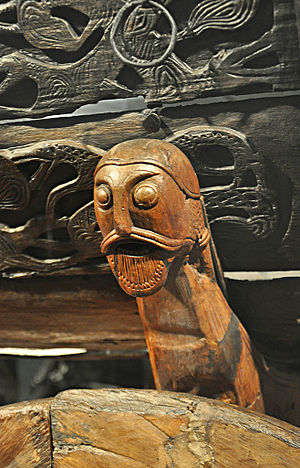
Vikinger / Kultur / Hverdagsliv / Udseende og hygiejne
Udskåret træhoved med velplejet skæg fra Osebergskibet.
Vikinger var nordiske søfarere, der rejste, plyndrede og handlede i Nordeuropa. De kom primært fra Skandinavien og rejste over et stort område i Nord-, Central- og Østeuropa. Vikingetiden varede fra slutningen af 700-tallet til sent i 1000-tallet. Termen bruges på mange sprog om de indbyggerne i de samfund, som fandtes i vikingernes hjemland.